Architecture of Indonesia

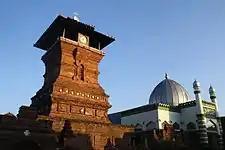
The Majapahit style minaret of Kudus Mosque shows transition from Hindu-Buddhist period to Islamic period.

By the fifteenth century, Islam had become the dominant religion in Java and Sumatra, Indonesia's two most populous islands. As with Hinduism and Buddhism before it, the new religion, and the foreign influences that accompanied it, were absorbed and reinterpreted, with mosques given a unique Indonesian/Javanese interpretation. At the time, Javanese mosques took many design cues from Hindu, Buddhist, and even Chinese architectural influences (see image of "Grand Mosque" in Yogyakarta). They lacked, for example, the ubiquitous Islamic dome which did not appear in Indonesia until the 19th century, but had tall timber, multi-level roofs similar to the pagodas of Balinese Hindu temples still common today. A number of significant early mosques survive, particularly along the north coast of Java. These include the "Mesjid Agung" in Demak, built in 1474, and the Menara Kudus Mosque in Kudus (1549) whose minaret is thought to be the watch tower of an earlier Hindu temple. Javanese mosque styles in turn influenced the architectural styles of mosques among its neighbours, among other the mosques in Kalimantan, Sumatra, Maluku, and also neighbouring Malaysia, Brunei and the southern Philippines. Sultan Suriansyah Mosque in Banjarmasin and Kampung Hulu Mosque in Malacca for example displaying Javanese influence.